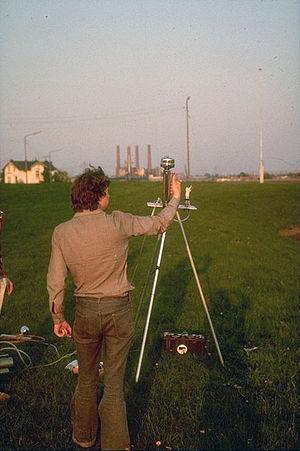
L'expression « santé-environnement », apparue à la fin du XXᵉ siècle, désigne le champ commun aux hypothèses, connaissances et théories prospectives portant sur les relations possibles entre :